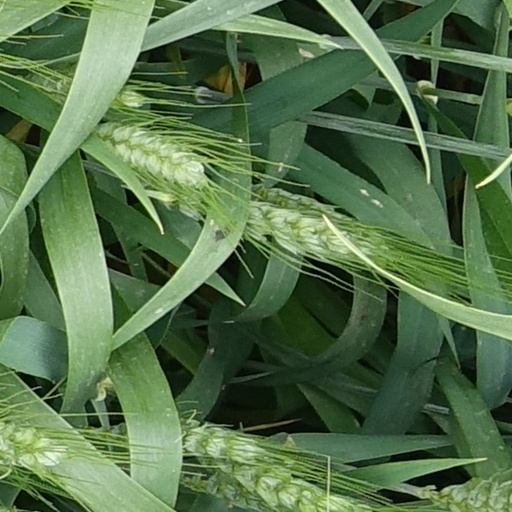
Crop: wheat